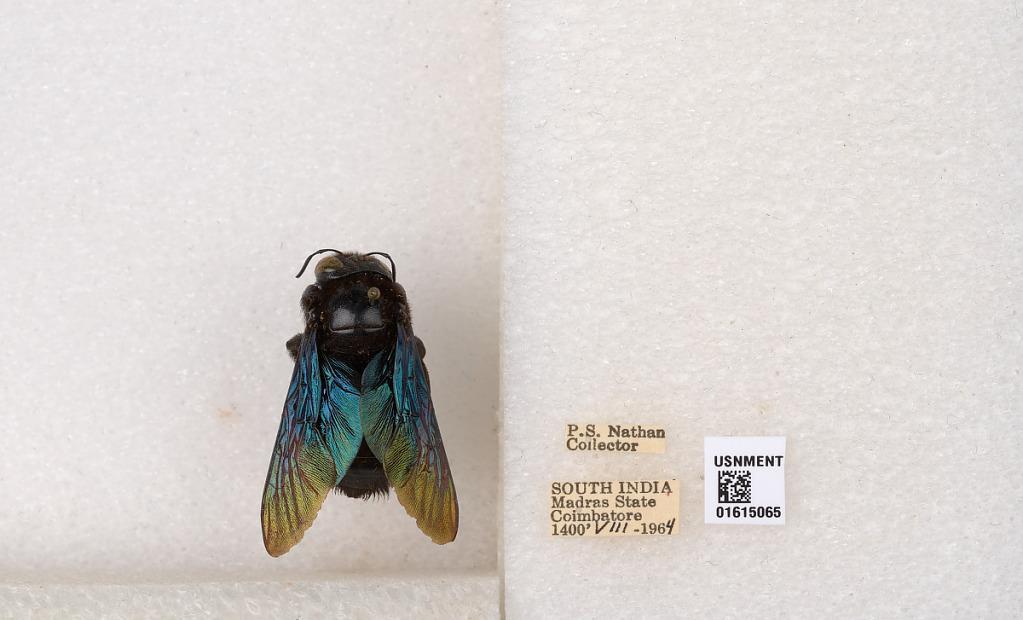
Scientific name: Xylocopa (Biluna) auripennis auripennis Lepeletier
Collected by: P. Nathan
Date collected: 1964-8-1
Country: India
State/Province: Tamil Nadu
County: Coimbatore
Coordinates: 10.9955, 76.9034